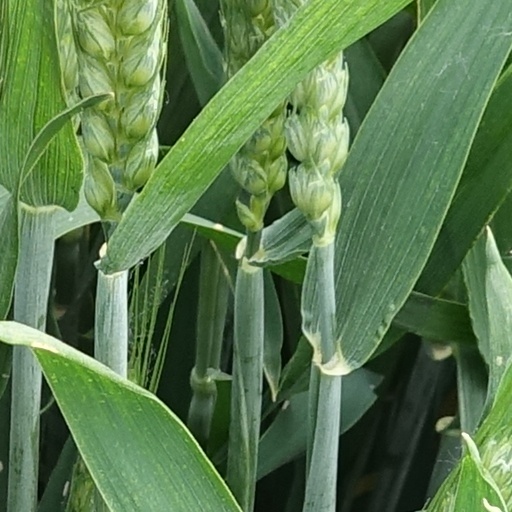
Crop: wheat